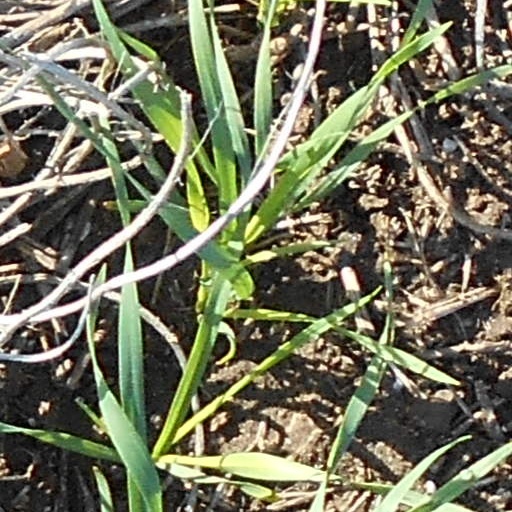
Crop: wheat